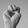
ASL letter: M